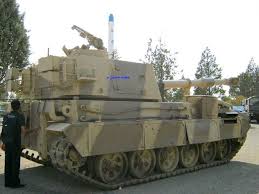
Label: T-64